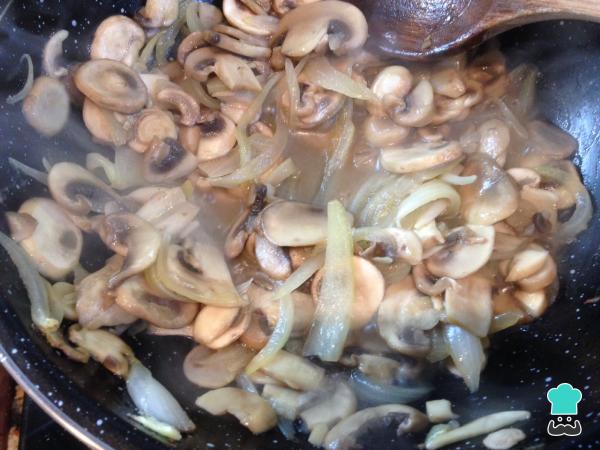
A continuación añadimos los champiñones y dejamos que se sofrían en conjunto a fuego medio, durante al menos cinco minutos.